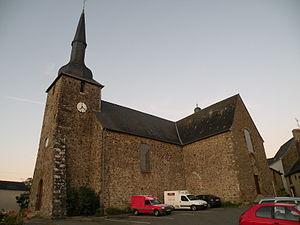
Église Saint-Martin du Bourgneuf-la-Forêt.
Le Bourgneuf-la-Forêt est une commune française, située dans le département de la Mayenne en région Pays de la Loire, peuplée de 1 778 habitants.